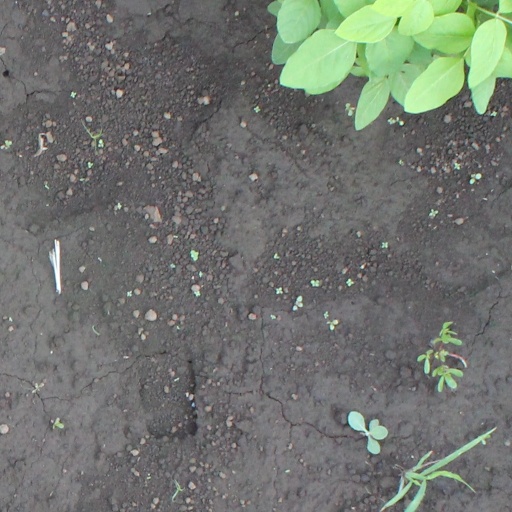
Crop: soybean